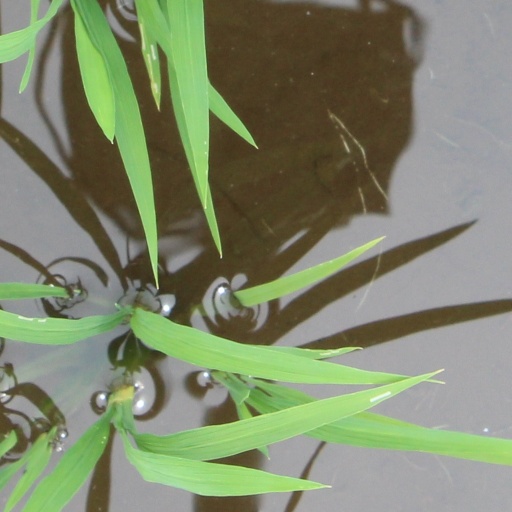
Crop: rice